Amber (given name)

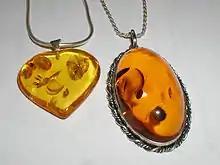
Amber is used to make jewelry, which has helped inspire that name.

Amber is a feminine given name taken from amber, the fossilized tree resin that is often used in the making of jewelry. The word can also refer to a yellowish-orange color.